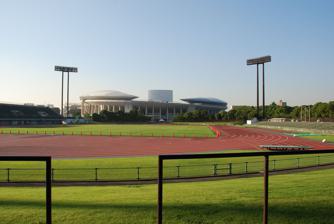
Building: Yanmar Field Nagai
Country: Japan
Year built: 1993
Stadium in Higashisumiyoshi-ku, Osaka Prefecture, Japan Yanmar Field Nagai Former names Osaka Nagai Second Stadium (1993–2014) Location Higashisumiyoshi-ku Osaka , Japan Owner Osaka City Capacity 15,516 Field size 106 x 69 m Surface Grass Opened 1993 Tenants Osaka International Ladies Marathon (1994–1996, 2023, start and finish) Sagawa Express Osaka (2002–2006) Cerezo Osaka (2006–2007) FC Osaka (2015–2018) The Yanmar Field Nagai ( ヤンマーフィールド長居 ) is an athletics stadium, also used as the support stadium for the Yanmar Stadium Nagai in Nagai Park , Higashisumiyoshi-ku , Osaka, Japan . The Aid Stadium, occasionally called The Second Nagai Stadium allows the bigger stadium to host world class athletic events. It seats 15,000 with overflow room on a grass hill. It was formerly known as Osaka Nagai Second Stadium . Since March 2014 it has been called Yanmar Field Nagai for the naming rights . The Aid Stadium is home to Sagawa Express Osaka SC and occasionally Cerezo Osaka from 2006 to 2007. See also Nagai Stadium Nagai Ball Gall Field v t e Cerezo Osaka Osaka, Osaka Club History Players All articles Stadiums Yodoko Sakura Stadium Yanmar Stadium Nagai Rivalries Osaka derby J.League Seasons 1995 1996 1997 1998 1999 2000 2001 2002 2003 2004 2005 2006 2007 2008 2009 2010 2011 2012 2013 2014 2015 2016 2017 2018 2019 2020 2021 2022 2023 Former stadia Yanmar Field Nagai Baycom Stadium Website: www.cerezo.co.jp v t e Lists of football stadiums in Asia Sovereign states Afghanistan Armenia Azerbaijan Bahrain Bangladesh Bhutan Brunei Cambodia China Cyprus East Timor (Timor-Leste) Egypt Georgia India Indonesia Iran Iraq Israel Japan Jordan Kazakhstan North Korea South Korea Kuwait Kyrgyzstan Laos Lebanon Malaysia Maldives Mongolia Myanmar Nepal Oman Pakistan Philippines Qatar Russia Saudi Arabia Singapore Sri Lanka Syria Tajikistan Thailand Turkey Turkmenistan United Arab Emirates Uzbekistan Vietnam Yemen States with limited recognition Abkhazia Northern Cyprus Palestine South Ossetia Taiwan Dependencies and other territories British Indian Ocean Territory Christmas Island Cocos (Keeling) Islands Hong Kong Macau Category Asia portal External links World Stadiums entry 34°36′41″N 135°31′07″E / 34.611352°N 135.518641°E / 34.611352; 135.518641